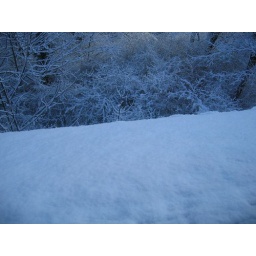
Snow in Seattle!!! from the top floor of my house looking out at the backyard